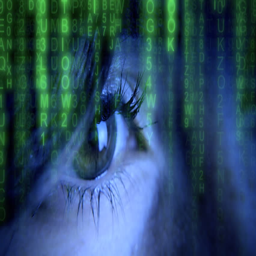
the eye of a beautiful young woman , extreme close - up detail shot , with random symbols falling down